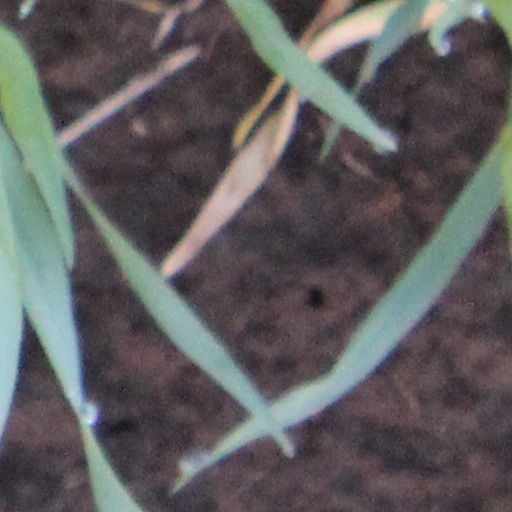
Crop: wheat